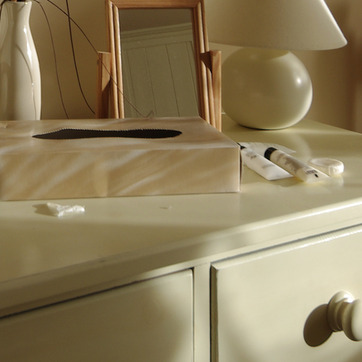
Material: paper